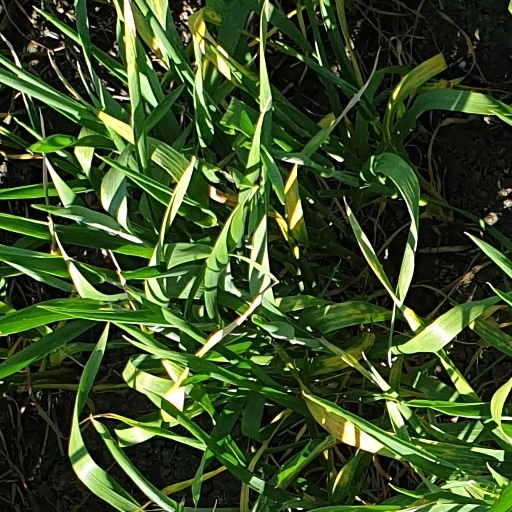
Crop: wheat